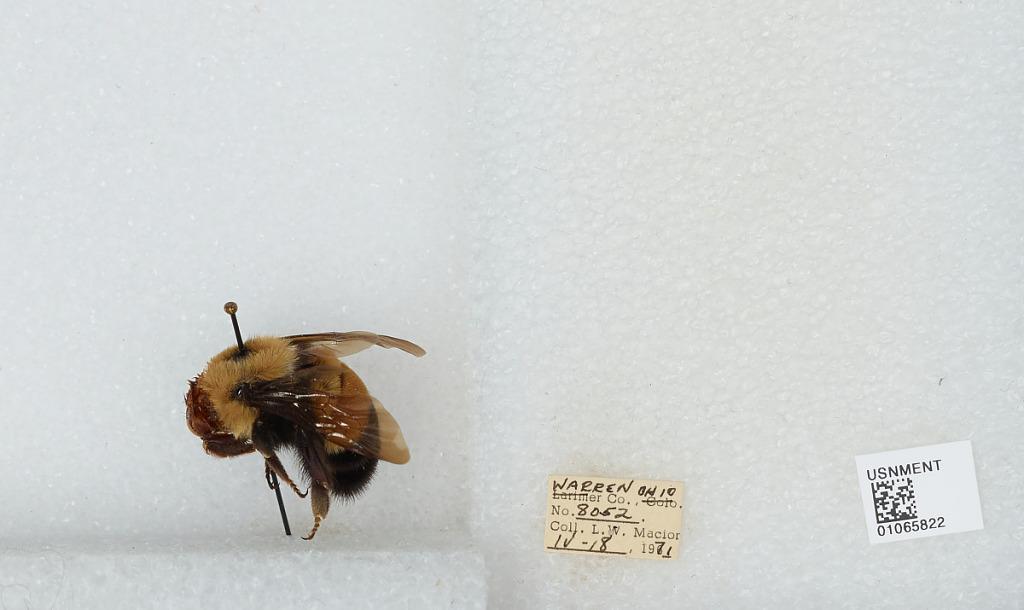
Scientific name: Bombus (Bombus) affinis Cresson
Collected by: L. Macior
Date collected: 1971-4-18
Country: United States
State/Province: Ohio
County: Warren
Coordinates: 39.4242, -84.1856